William J. Donohue

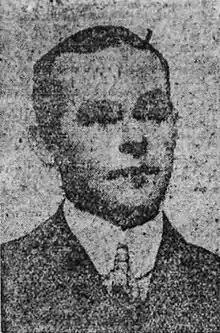
William J. Donohue (1906)

William J. Donohue (c. 1873 – January 31, 1907) was an American politician from New York.